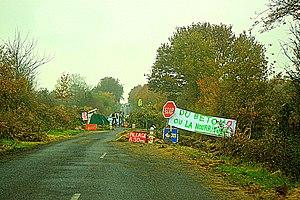
Une des chicanes sur la D281, à l'approche de la ZàD de Fr-44-Notre-Dame-des-Landes.
Le projet d'aéroport du Grand Ouest ou de Nantes-Notre-Dame-des-Landes est une opération, lancée en 1963 et abandonnée en 2018, destinée à assurer la desserte des régions Bretagne et Pays-de-la-Loire en répondant à la saturation prévisible de l'aéroport international de Nantes-Atlantique en transférant ses activités commerciales sur un nouvel aéroport au nord-ouest de Nantes.